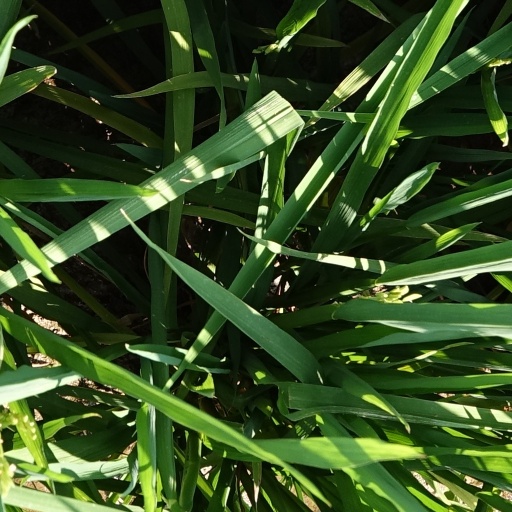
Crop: rice